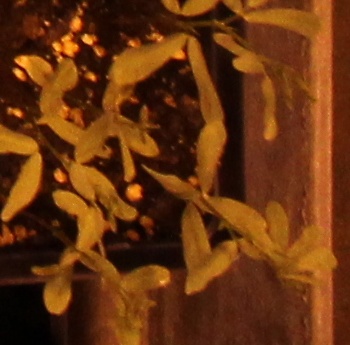
Label: Lentil